Powers of the president of Turkey

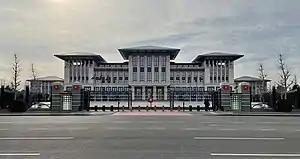
The office of the President

The powers of the president of Turkey are primarily defined by the Constitution of Turkey. Part 2, Chapter 2 of the Constitution, entitled "Executive Power", sets out presidential authority. The President holds a pivotal position within the country's political framework, commanding a blend of ceremonial and executive powers that significantly influence the governance of the nation.